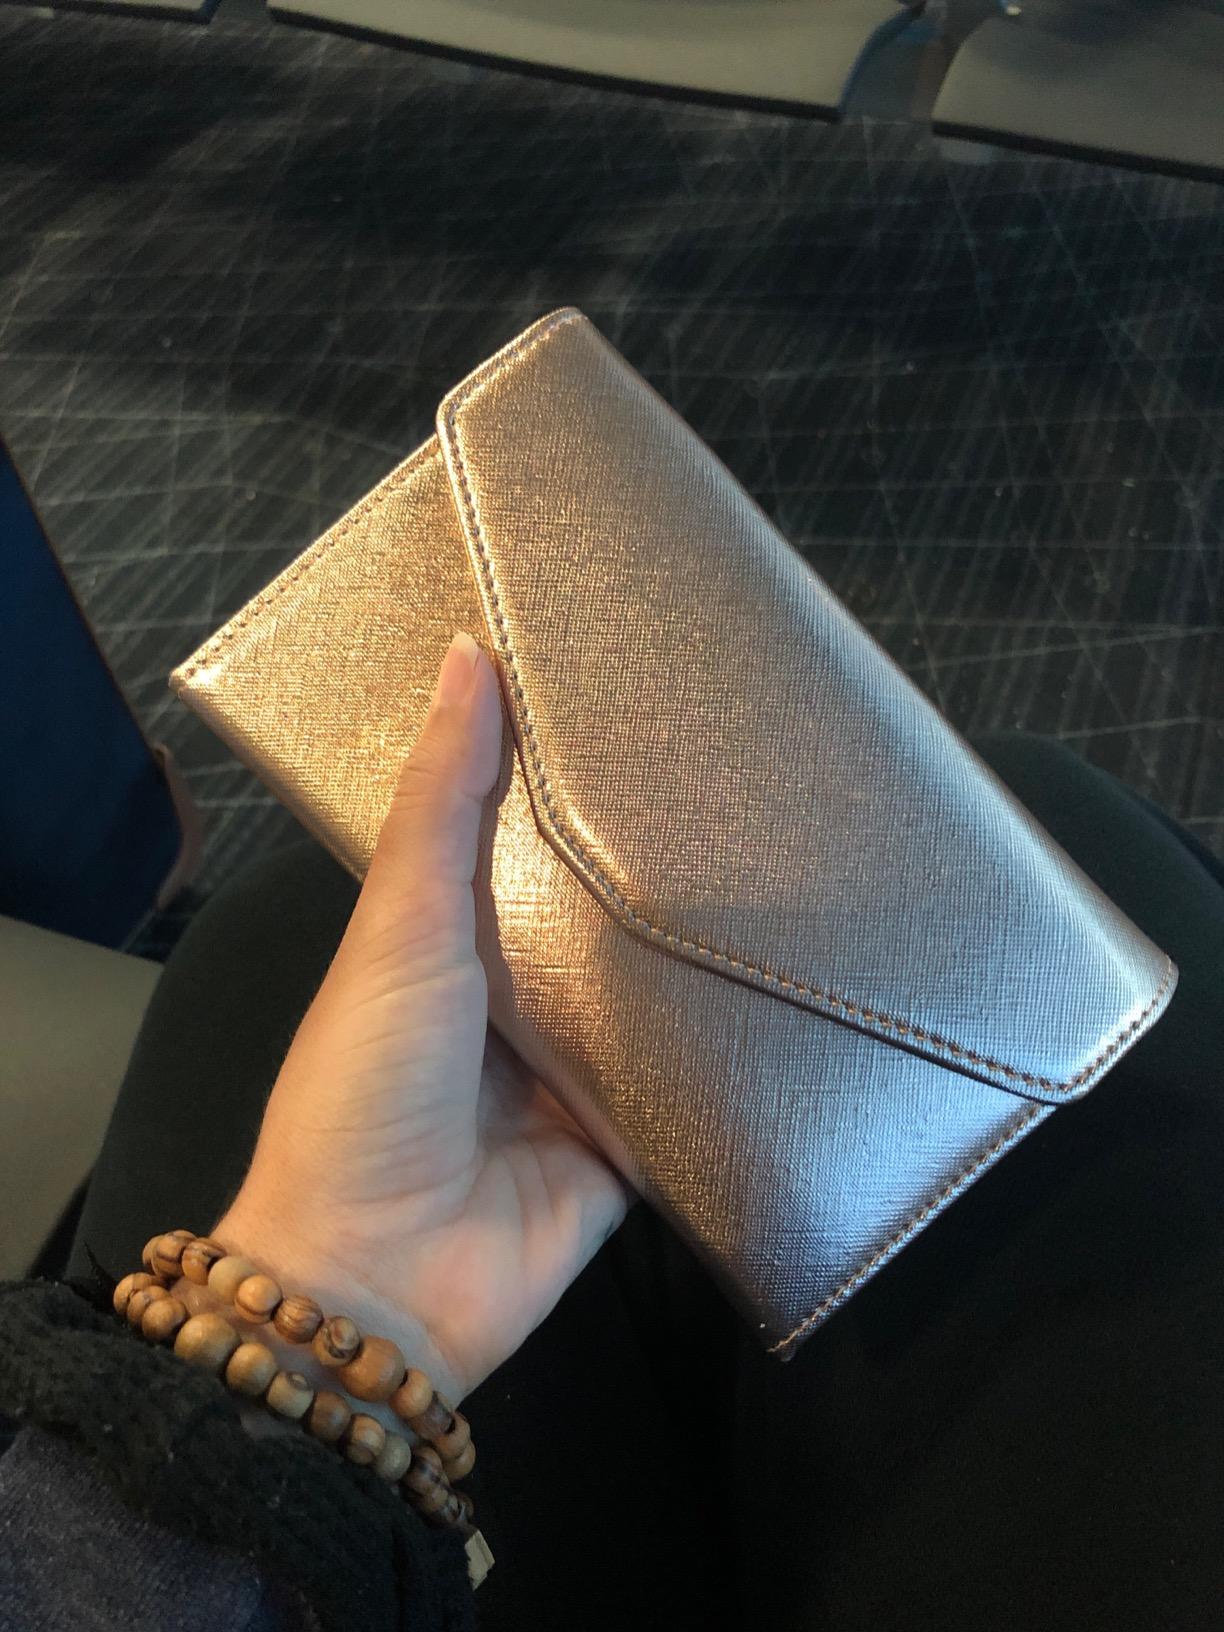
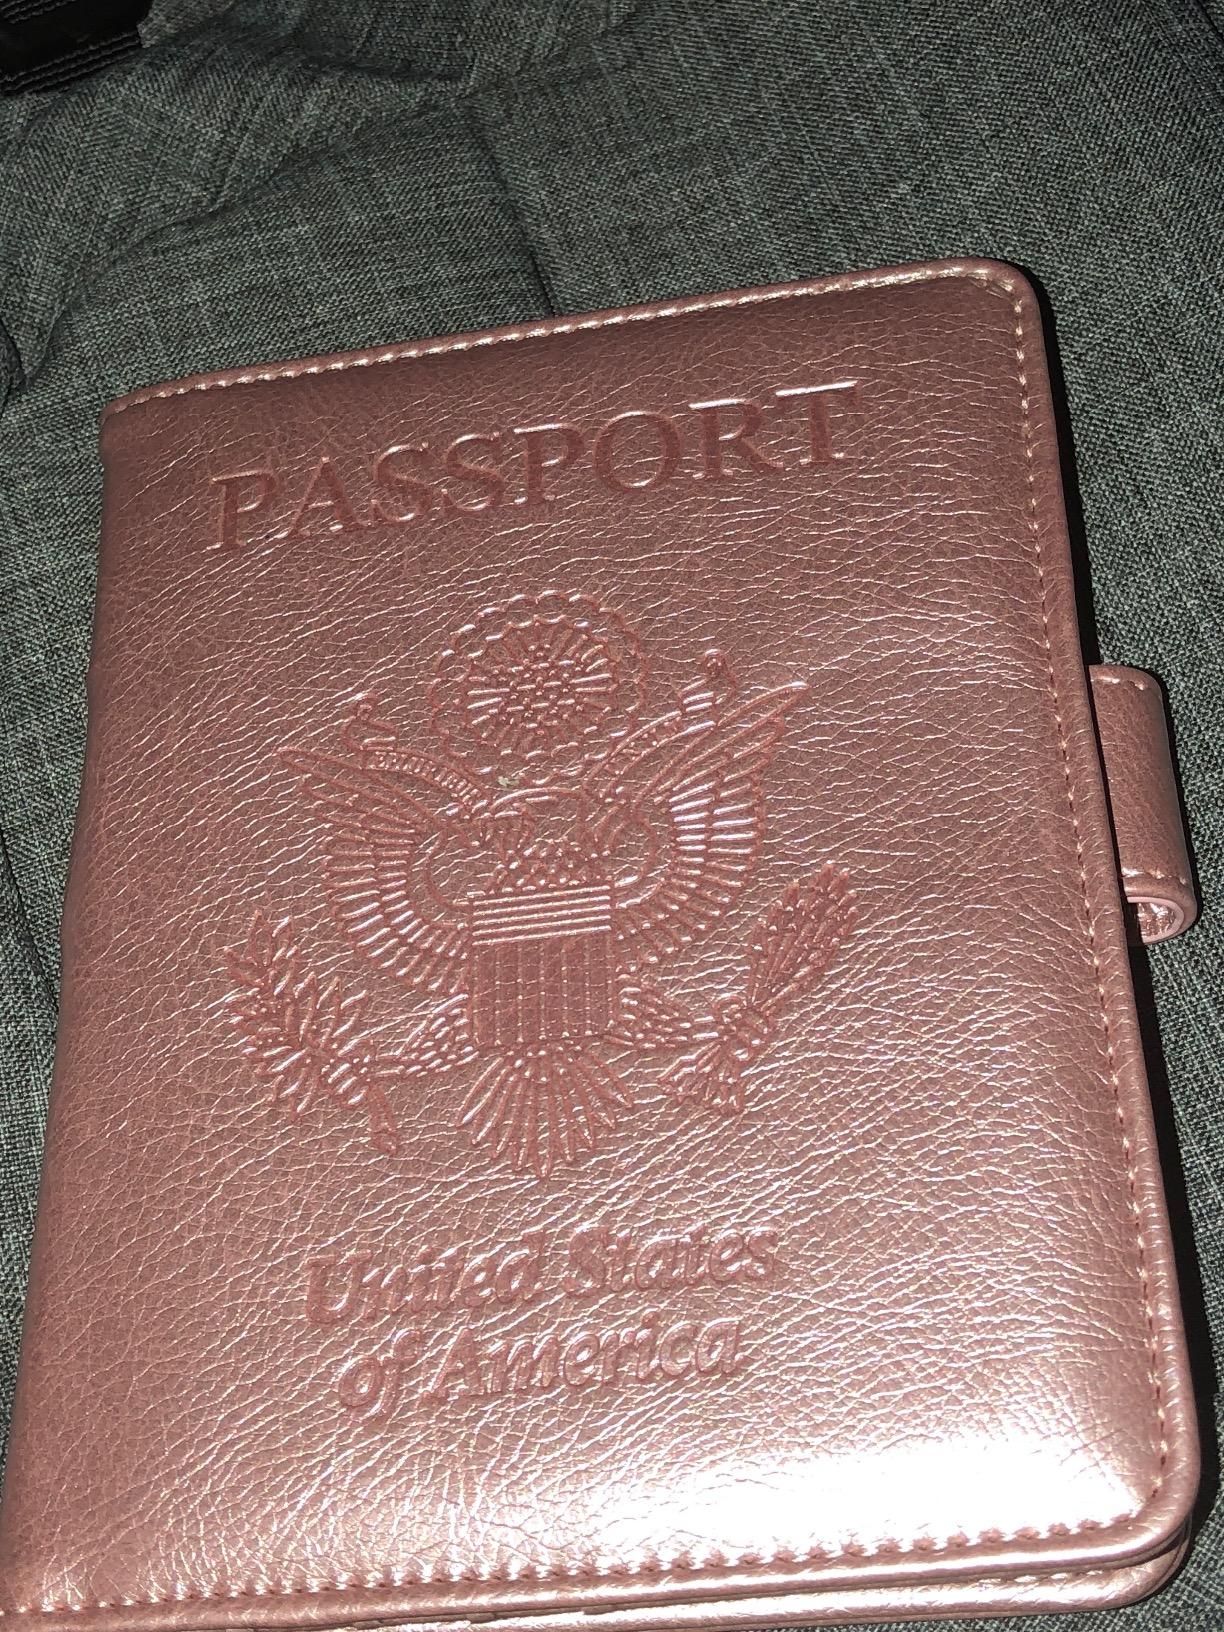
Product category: accessories_wallet
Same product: no